Great Han Sichuan Military Government

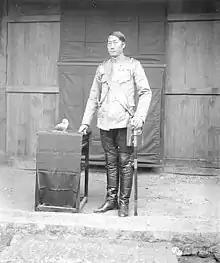
Yin Changheng, Director of War

On December 8, Sichuan soldiers mutinied in Chengdu, dissatisfied with the delay regarding their military pay. Pu and Zhu both resigned and fled, leaving Yin in charge to stop the mutiny. Yin managed to stop the mutineers, and led his troops to attack the Governor's Gate where they captured Zhao Erfeng, executing him on the grounds of him leading the "counter-revolutionary conspiracy". Yin had so much public support that he arose to become the military governor due to his bravery. As military governor, he promoted the reorganization of the military government, finally managing to stabilize the situation in Sichuan.